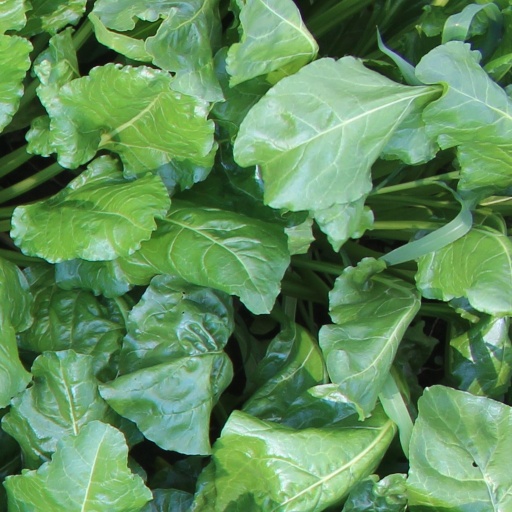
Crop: sugar beet